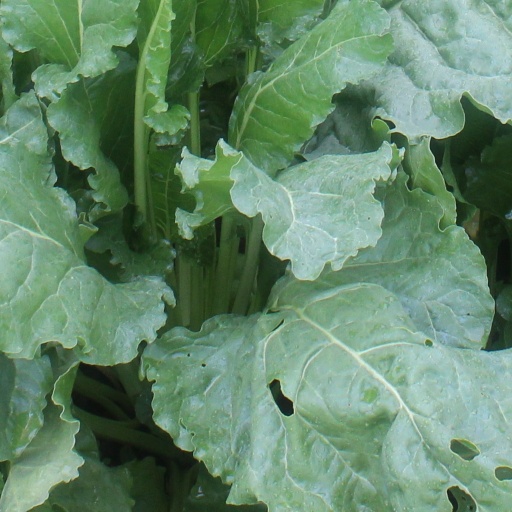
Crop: sugar beet